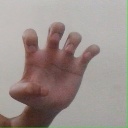
अक्षर: झ